Abdul Kerim Pasha

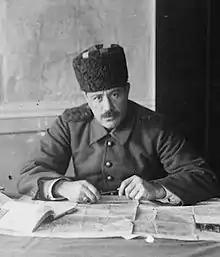

Abdul Kerim Pasha (Turkish: "Abdülkerim Paşa"; born 1872 and died October 16, 1923), also known as Abdülkerim Öpelimi, was an Ottoman commander on the Caucasus front of World War I.